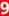
Number: 9